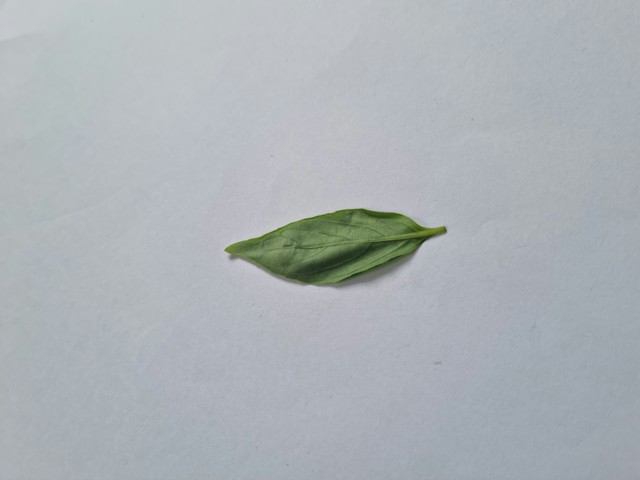
Plant: kalomegh